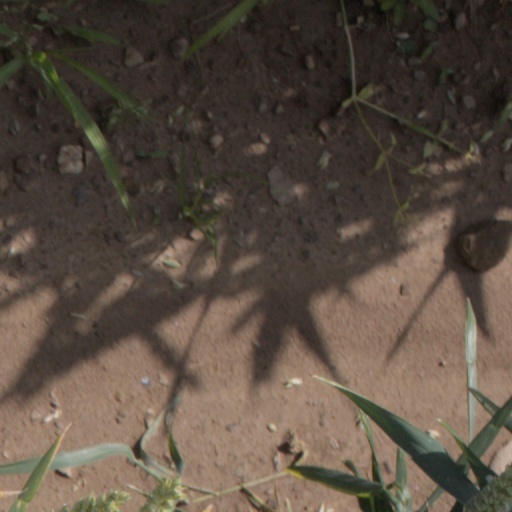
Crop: wheat